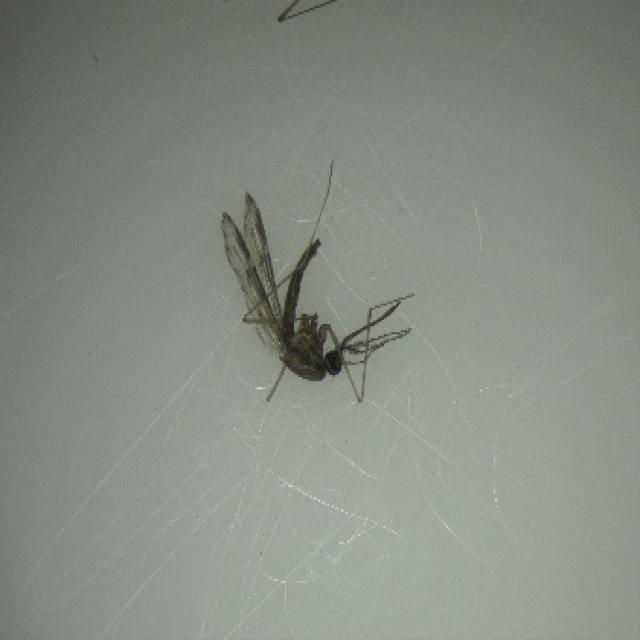
Species: anopheles_sinensis